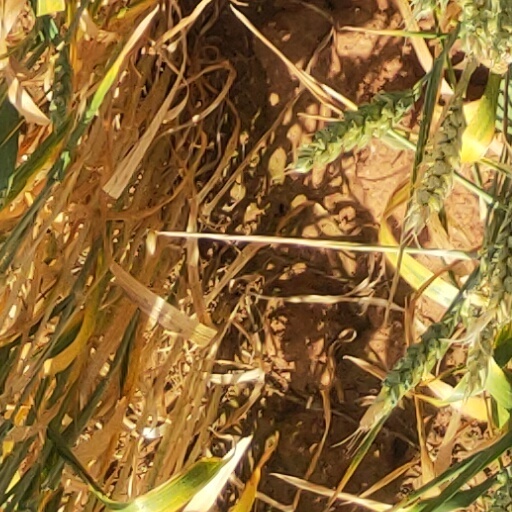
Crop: wheat